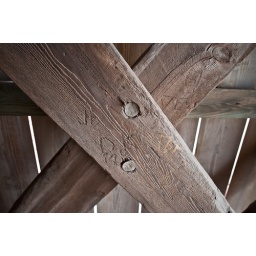
Uhlerstown wooden covered bridge over the Delaware Canal next to lock 18. Built in 1832, length 101 feet.